Bank of China

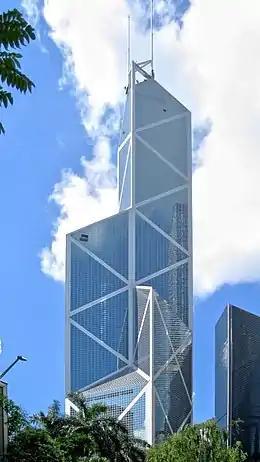
Bank of China Tower in Hong Kong, completed in 1991

The People's Bank of China began spinning off its commercial functions starting in 1978, and re-established the Bank of China in 1979 with focus on international finance. That same year, the new BOC opened a branch in Luxembourg, which gradually became its European headquarters through the 1990s. In 1981 it opened a branch in New York, followed by Paris in 1985. In 1987, the BOC became an ordinary member of the LBMA. In 1992, it opened a representative office in Toronto, upgraded the next year as a Schedule II bank.